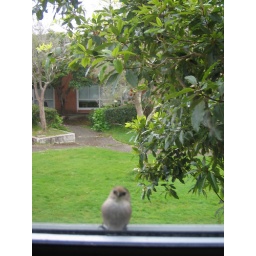
There are two of them who live in that tree outside my window